Wife of a Spy

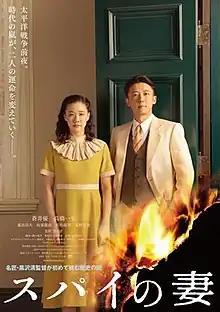
Theatrical release poster

is a 2020 Japanese spy drama film directed and co-written by Kiyoshi Kurosawa. Starring Yū Aoi and Issey Takahashi, the film is set in Japan during World War II, and centers on a wife who starts suspecting that her husband may be a spy for the United States.